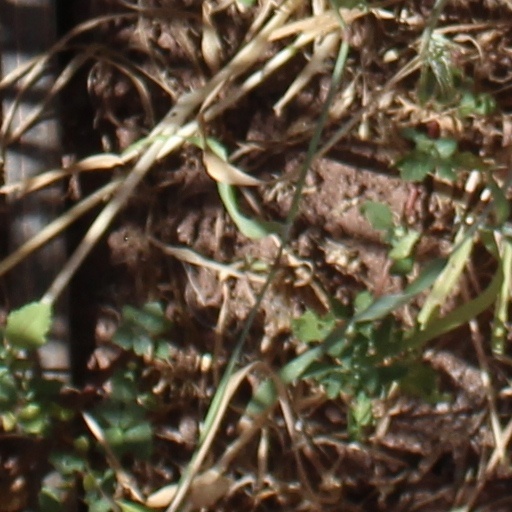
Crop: wheat